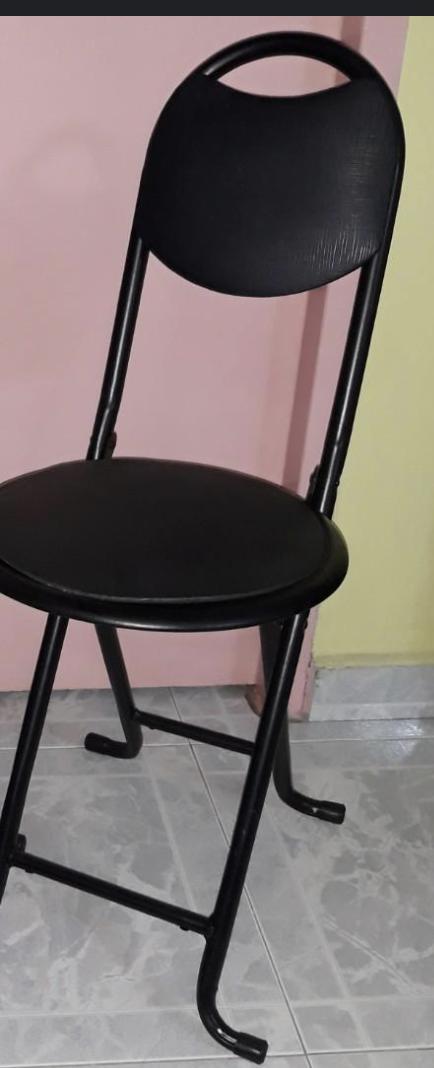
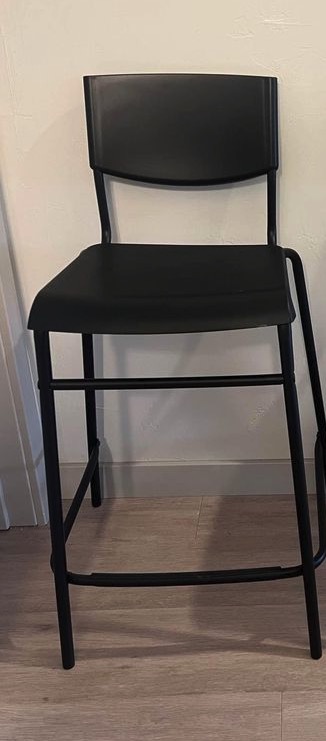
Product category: stool
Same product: no